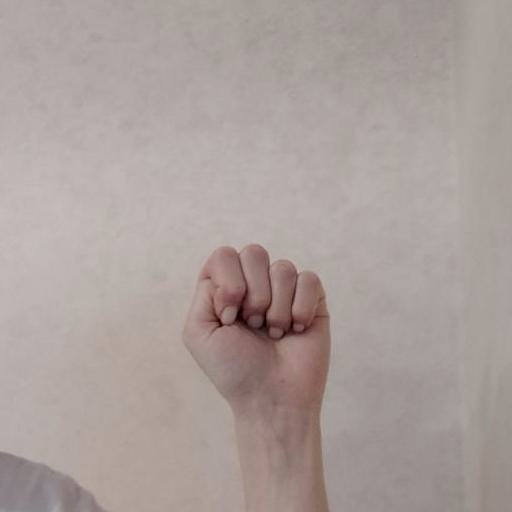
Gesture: fist